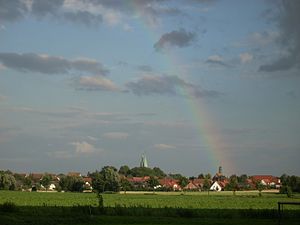
Hohenhameln
Regnbue over Hohenhameln
Hohenhameln er en kommune med godt 9.000 indbyggere i den vestlige del af Landkreis Peine, i den østlige del af den tyske delstat Niedersachsen.